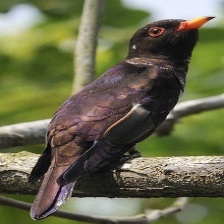
Species: VIOLET CUCKOO
Scientific name:  CHRYSOCOCCYX XANTHORHYNCHUS